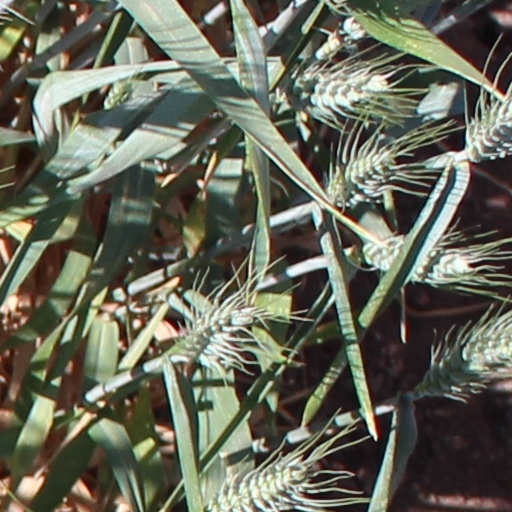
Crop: wheat